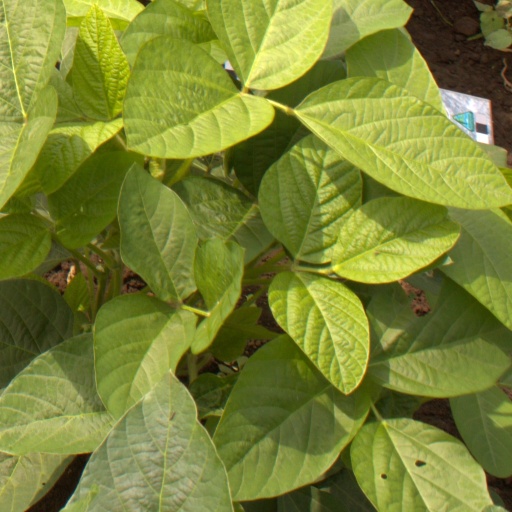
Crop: soybean